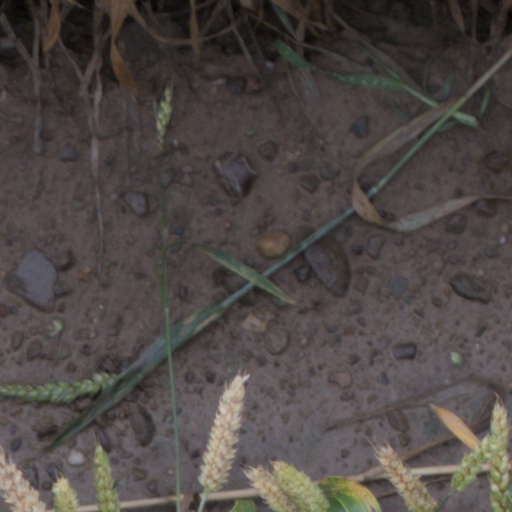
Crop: wheat